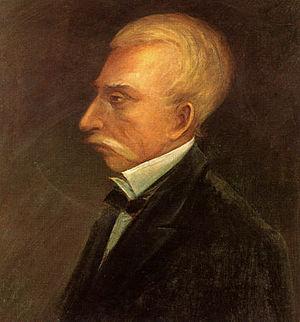
Liste des Premiers ministres et chefs du gouvernement de la Grèce de 1822 à nos jours.
Dimitrios Valvis de 1872 à 1885. Il est ensuite nommé premier ministre par intérim en mai 1886. Il est le frère de Zinovios Valvis, lui-même premier ministre de Grèce.